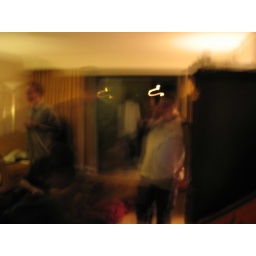
Can't tell much from this but Ross of the NESkimos is on the balcony in the white shirt.